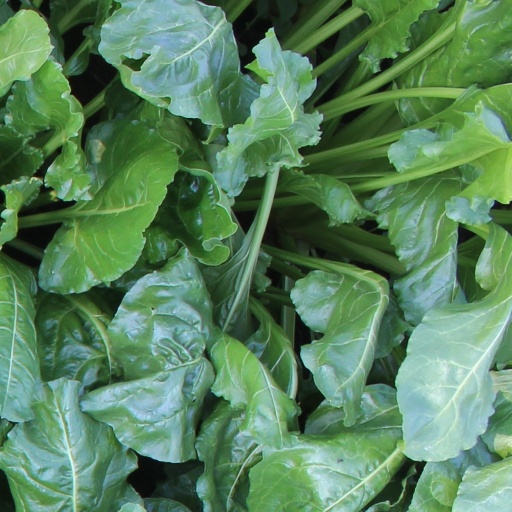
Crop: sugar beet